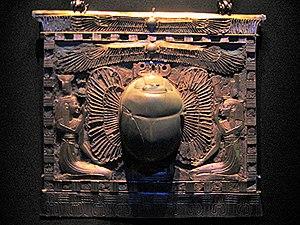
NRT III est le tombeau que Psousennès Iᵉʳ s’est fait aménager dans la nécropole royale de Tanis.
Sheshonq II est un pharaon obscur de la XXIIᵉ dynastie. Manéthon l’appelle Chechanq II. Il ne règne qu'en tant que corégent de son père à Tanis.